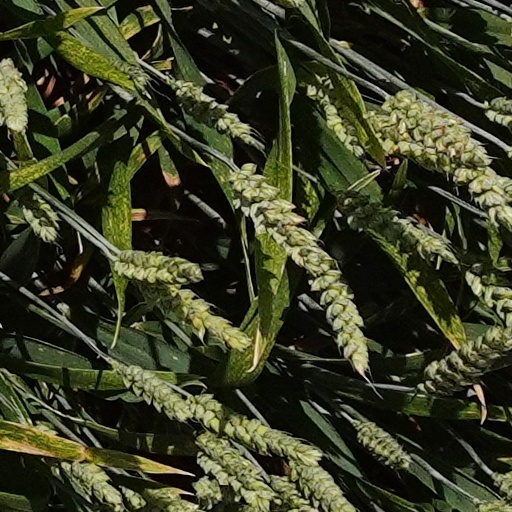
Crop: wheat